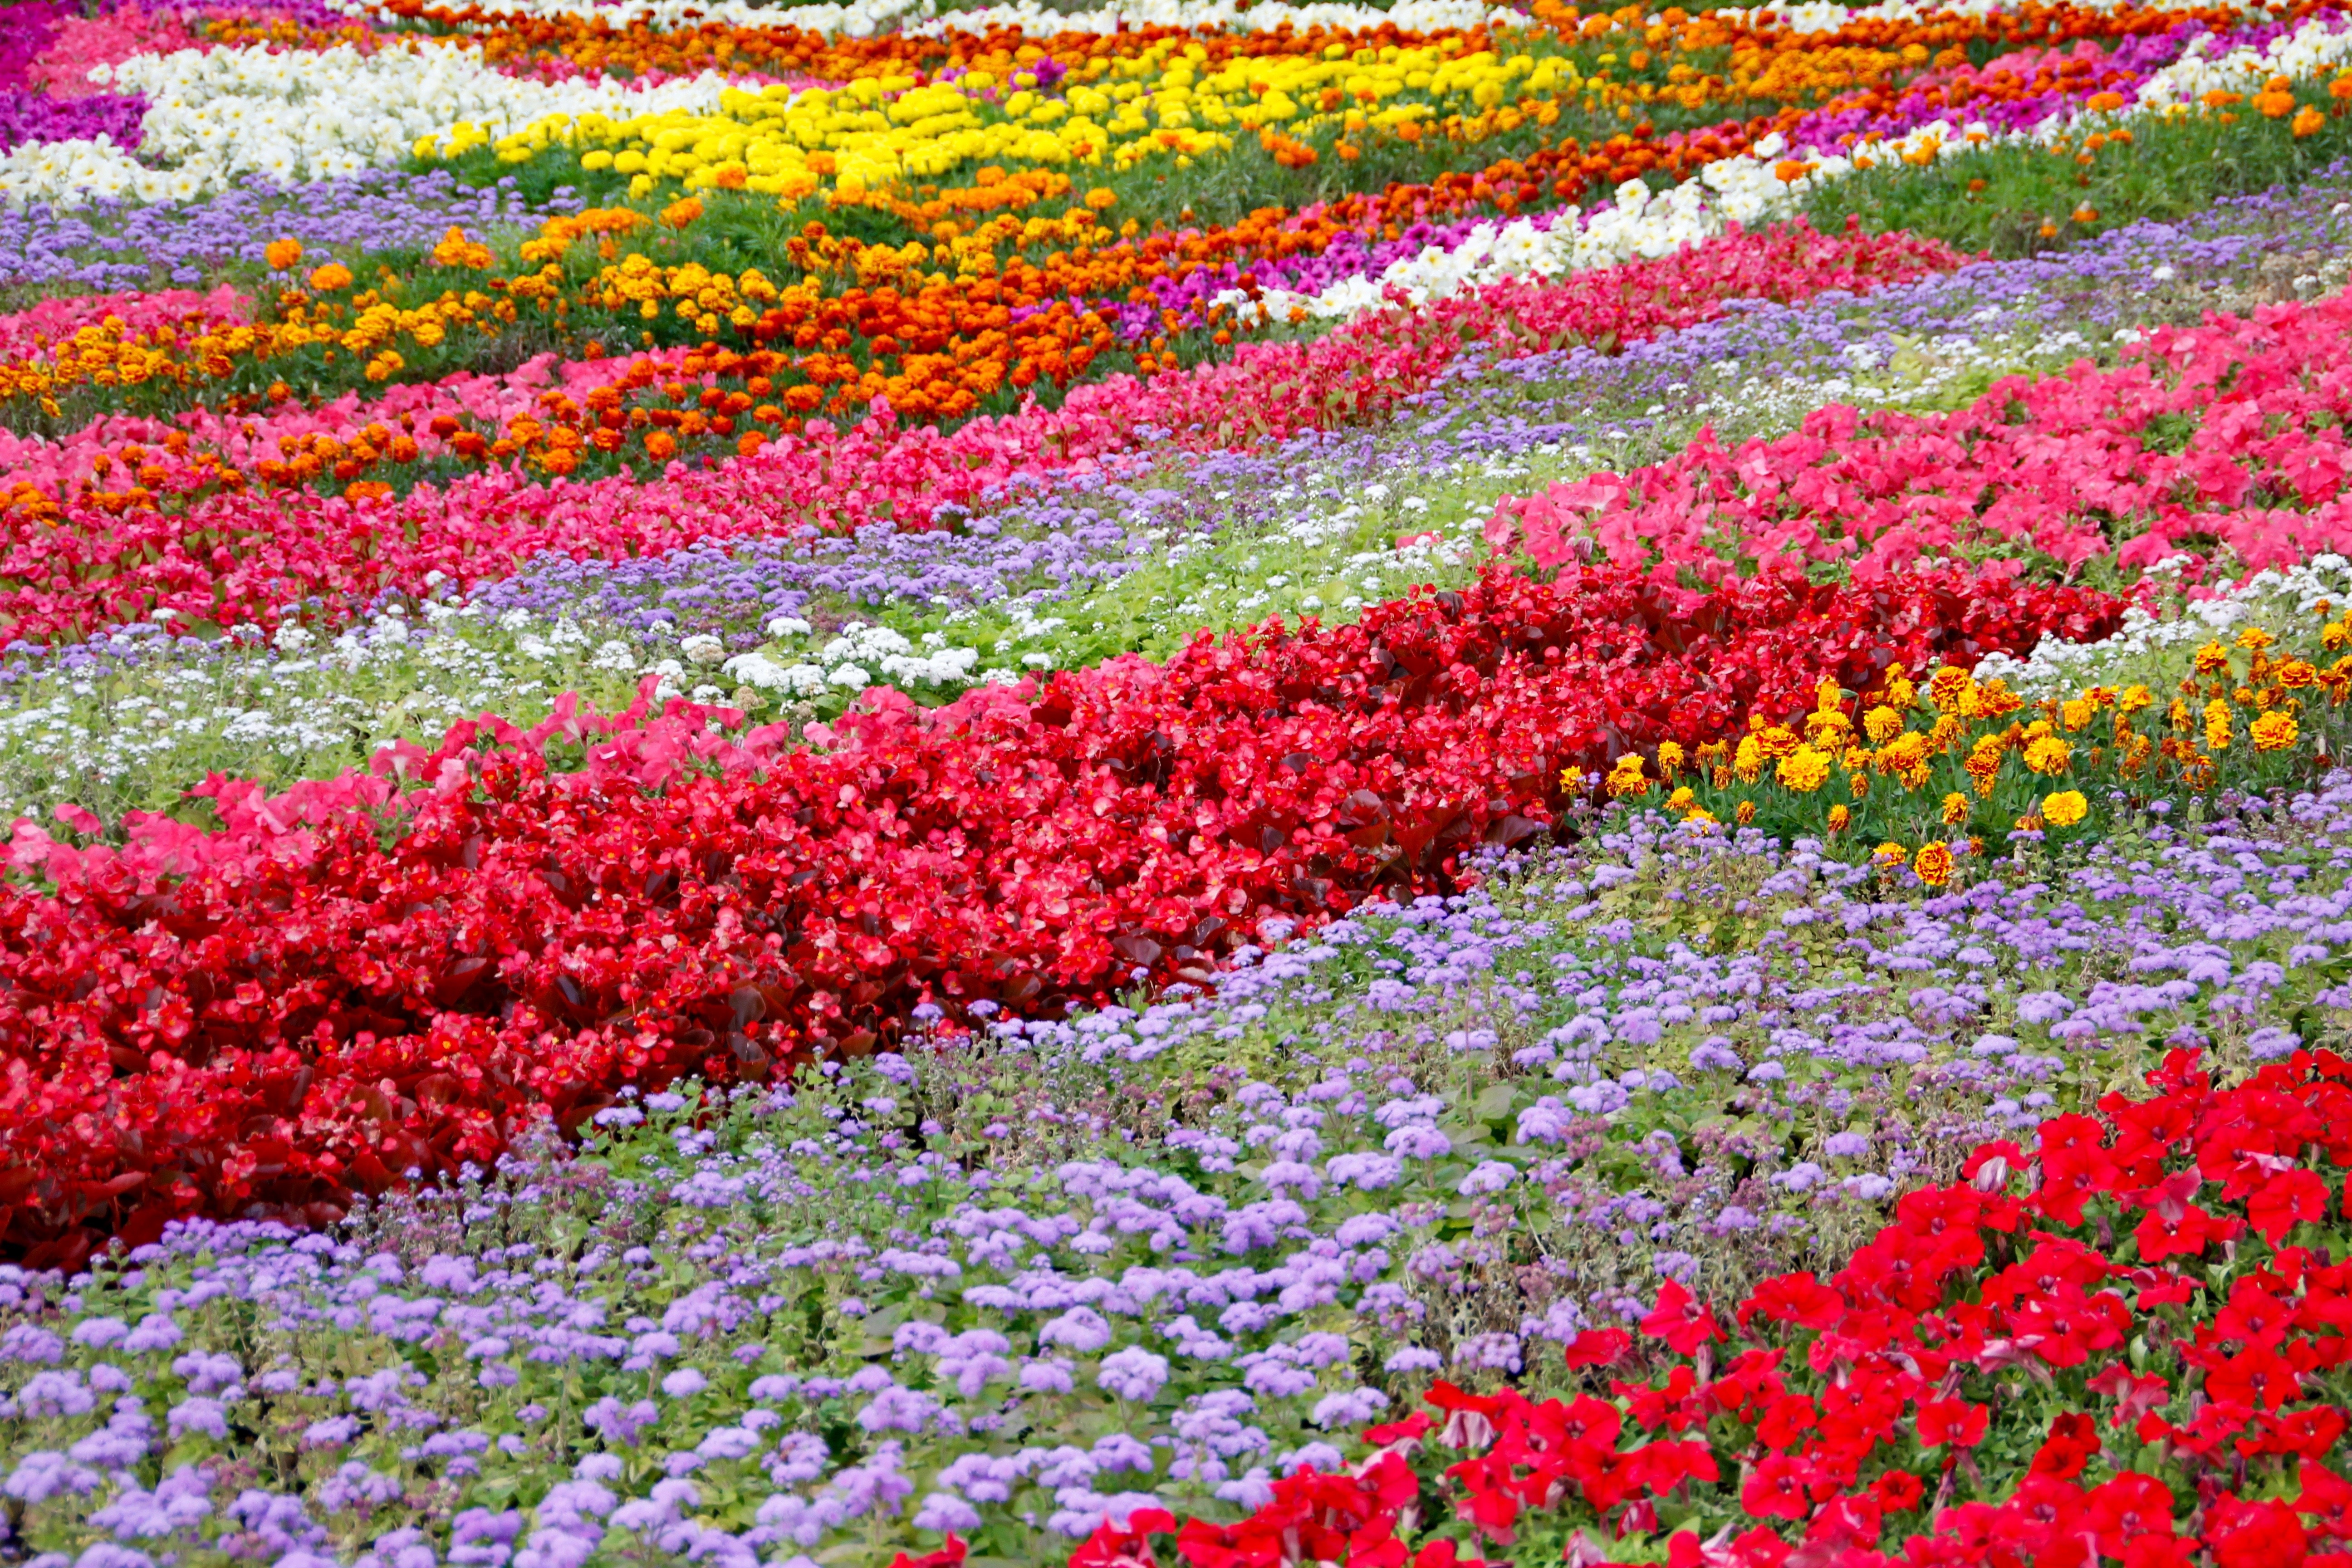
plant, field, lawn, meadow, flower, bloom, tulip, spring, park, garden, wildflower, flowers, flower bed, bed, petals, shrub, multicolored, tulips, pansy, flowering plant, violaceae, annual plant, land plant